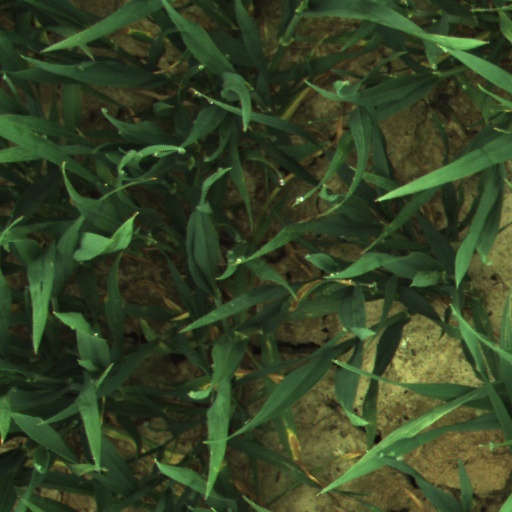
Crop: wheat